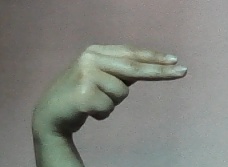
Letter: ain